Demon

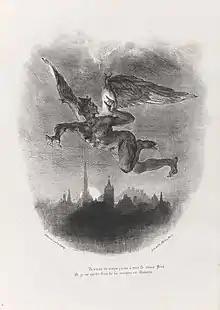
Mephistopheles (a medieval demon from German folklore) flying over Wittenberg, in a lithograph by Eugène Delacroix.

The Ancient Greek word (') denotes a spirit or divine power, much like the Latin ' or '. most likely came from the Greek verb ' ( or ). The Greek conception of a notably appears in the philosophical works of Plato, where it describes the divine inspiration of Socrates. The original Greek word " does not carry the negative connotation initially understood by implementation of the Koine ("daimonion"), and later ascribed to any cognate words sharing the root.